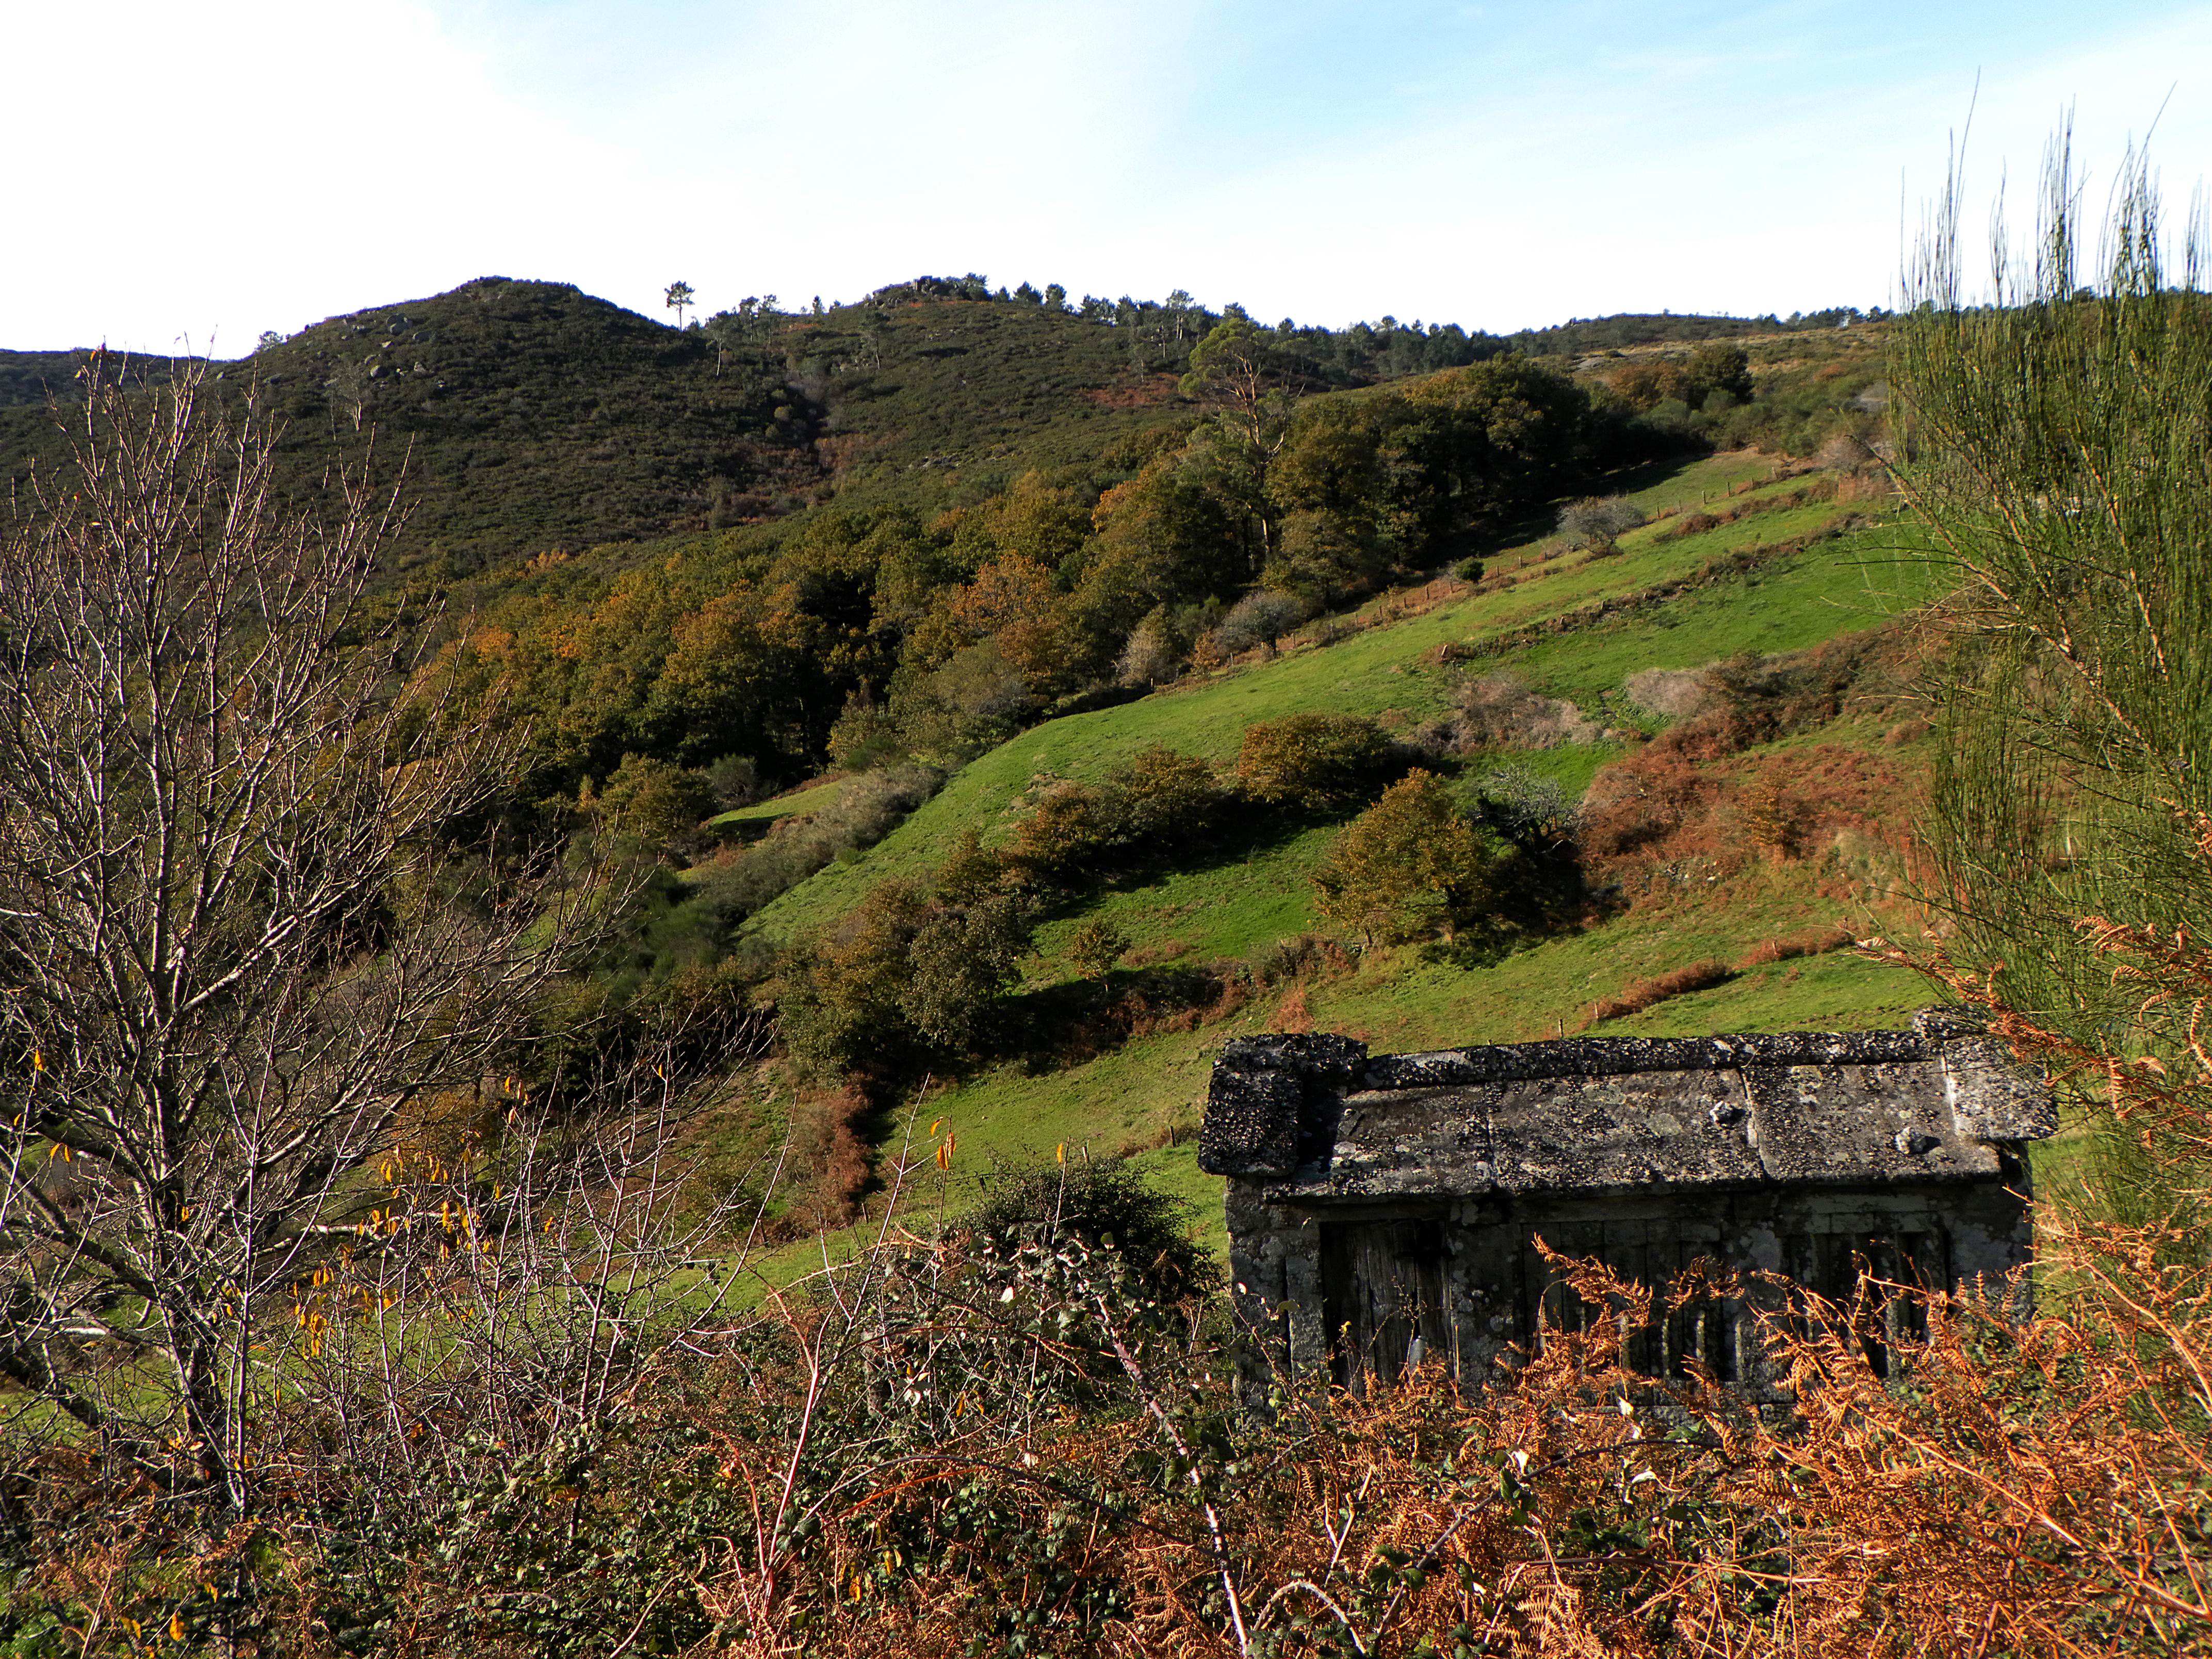
landscape, tree, forest, grass, wilderness, mountain, trail, meadow, prairie, hill, autumn, highland, terrain, ridge, spain, geology, plateau, galicia, pontevedra, horreo, fell, habitat, ecosystem, espana, ggl1, alama, canoneos500d, ruralgalicia, rural area, belendes, natural environment, geographical feature